Columbus Commons

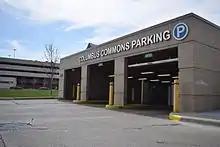
Columbus Commons underground garage

Columbus Commons is adjacent to two parking garages. The Columbus Commons Main Garage is located at 55 E. Rich St and the Columbus Commons Underground garage is located at 191 S Third Street. Both provide easy access to the park for events. Additionally, revenue from these garages helps to support free programming at the park as produced by Capitol South. The park also lies adjacent to the COTA Transit Terminal, a bus terminal for the Central Ohio Transit Authority. The station, along with bus stops on High and 3rd Streets, give access to most city bus lines. The park also has a nearby CoGo bikeshare station.